Ornamental bulbous plant

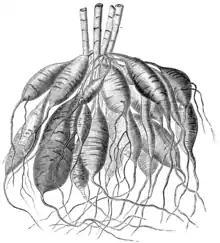
Root tubers of "Dahlia"

A stem tuber may form from thickened rhizomes or stolons. The tops or sides of the tuber produce shoots that grow into typical stems and leaves, and the undersides produce roots. Such tubers tend to form at the sides of the parent plant and are most often located near the soil surface. A below ground stem tuber is normally a short-lived storage and regenerative organ developing from a shoot that branches off a mature plant. The new tubers are attached to a parent tuber or form at the end of an underground rhizome. In the autumn the plant dies except for the new offspring stem tubers, which in spring regrow one or more new shoots producing stems and leaves. Some plants also form smaller tubers and/or tubercules, which act like seeds, producing small plants that resemble (in morphology and size) seedlings. Some stem tubers, such as those of tuberous begonias, are long lived, but many tuberous plants have tubers that survive only until the plants are in full leaf, at which point the tuber is reduced to a shrivelled up husk.